Fraud

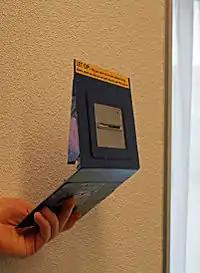
A fake automated teller slot used to commit bank fraud upon bank patrons

In law, fraud is intentional deception to deprive a victim of a legal right or to gain from a victim unlawfully or unfairly. Fraud can violate civil law (e.g., a fraud victim may sue the fraud perpetrator to avoid the fraud or recover monetary compensation) or criminal law (e.g., a fraud perpetrator may be prosecuted and imprisoned by governmental authorities), or it may cause no loss of money, property, or legal right but still be an element of another civil or criminal wrong. The purpose of fraud may be monetary gain or other benefits, such as obtaining a passport, travel document, or driver's licence. In cases of mortgage fraud, the perpetrator may attempt to qualify for a mortgage by way of false statements.